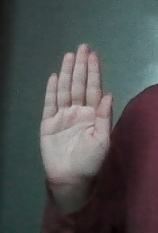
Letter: seen